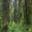
Label: forest